Marek Zalewski (bishop)

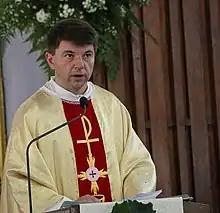

Marek Zalewski (born 2 February 1963) is a Polish prelate of the Catholic Church who works in the diplomatic service of the Holy See. He has been the Apostolic Nuncio to Singapore since May 2018 and Papal Resident Representative to Vietnam since December 2023.